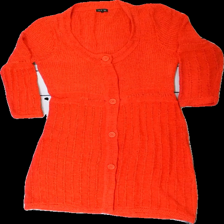
View: front
Type: Cardigan
Category: Ladies
Brand: Not in the list
Brand text on label: Caroline Biss
Colors: Red
Material: 75% cotton, 25% nylon
Cut: Regular, C-collar
Size: 42
Season: All
Price range: 100-150
Recommended usage: Reuse
Description: Red knitted cardigan from Caroline Biss, size 42. Good condition.